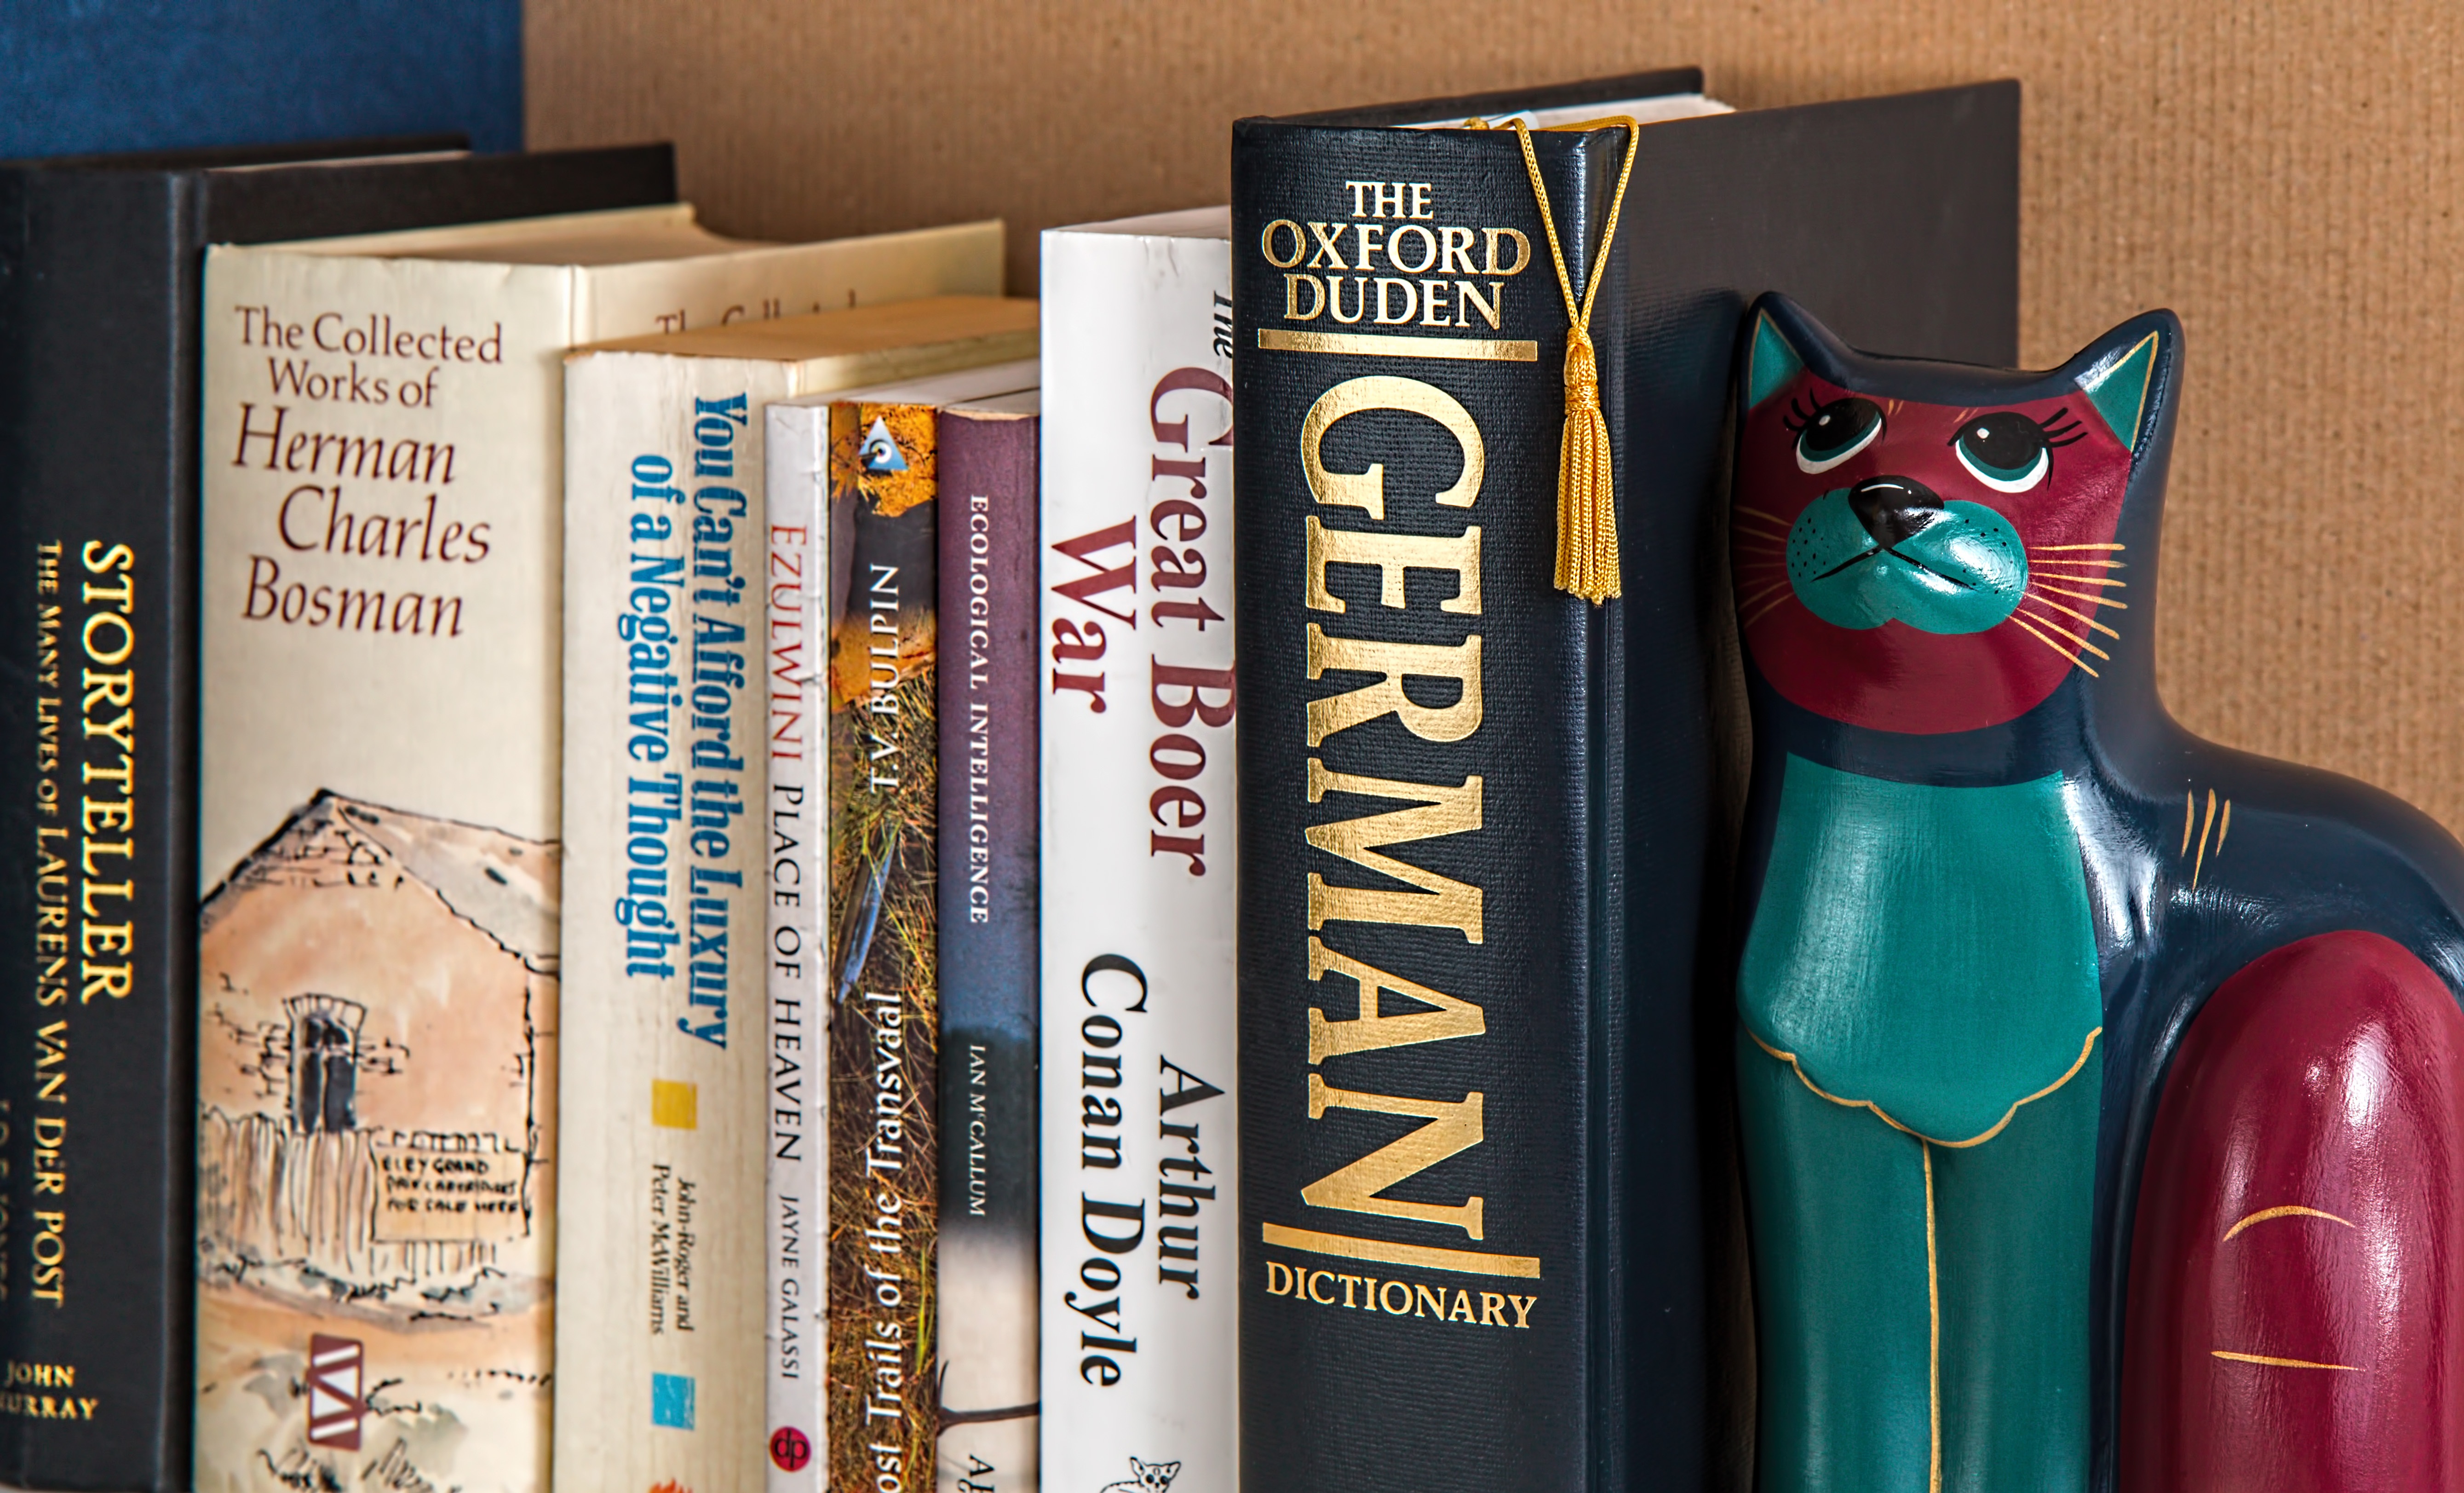
book, reading, color, bookshelf, education, research, literature, study, books, diversity, learning, information, knowledge, bookend, reference books